Rural flight in Ethiopia

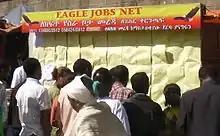
Job seekers in central Addis Ababa, reviewing advertised opportunities (2011)

Rural flight in Ethiopia has shaped the country socioeconomic, cultural, political and urban way of life. Many migrants migrated from rural areas to urban areas for the reasons of living better life and well-being as well as hoping to enroll in new job. However, the migration pattern have frequently impacted sociability tendencies as well as low resources in urban community. Eventually may create fear, insecurity and hopelessness to life.